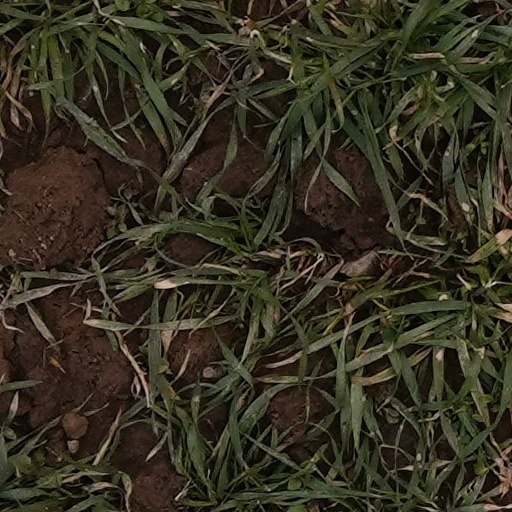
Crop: wheat